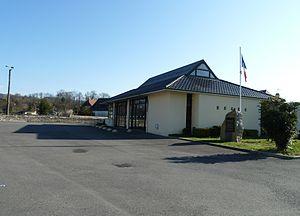
Salle polyvalente d'Aussevielle
Aussevielle est une commune française située dans le département des Pyrénées-Atlantiques, en région Nouvelle-Aquitaine.